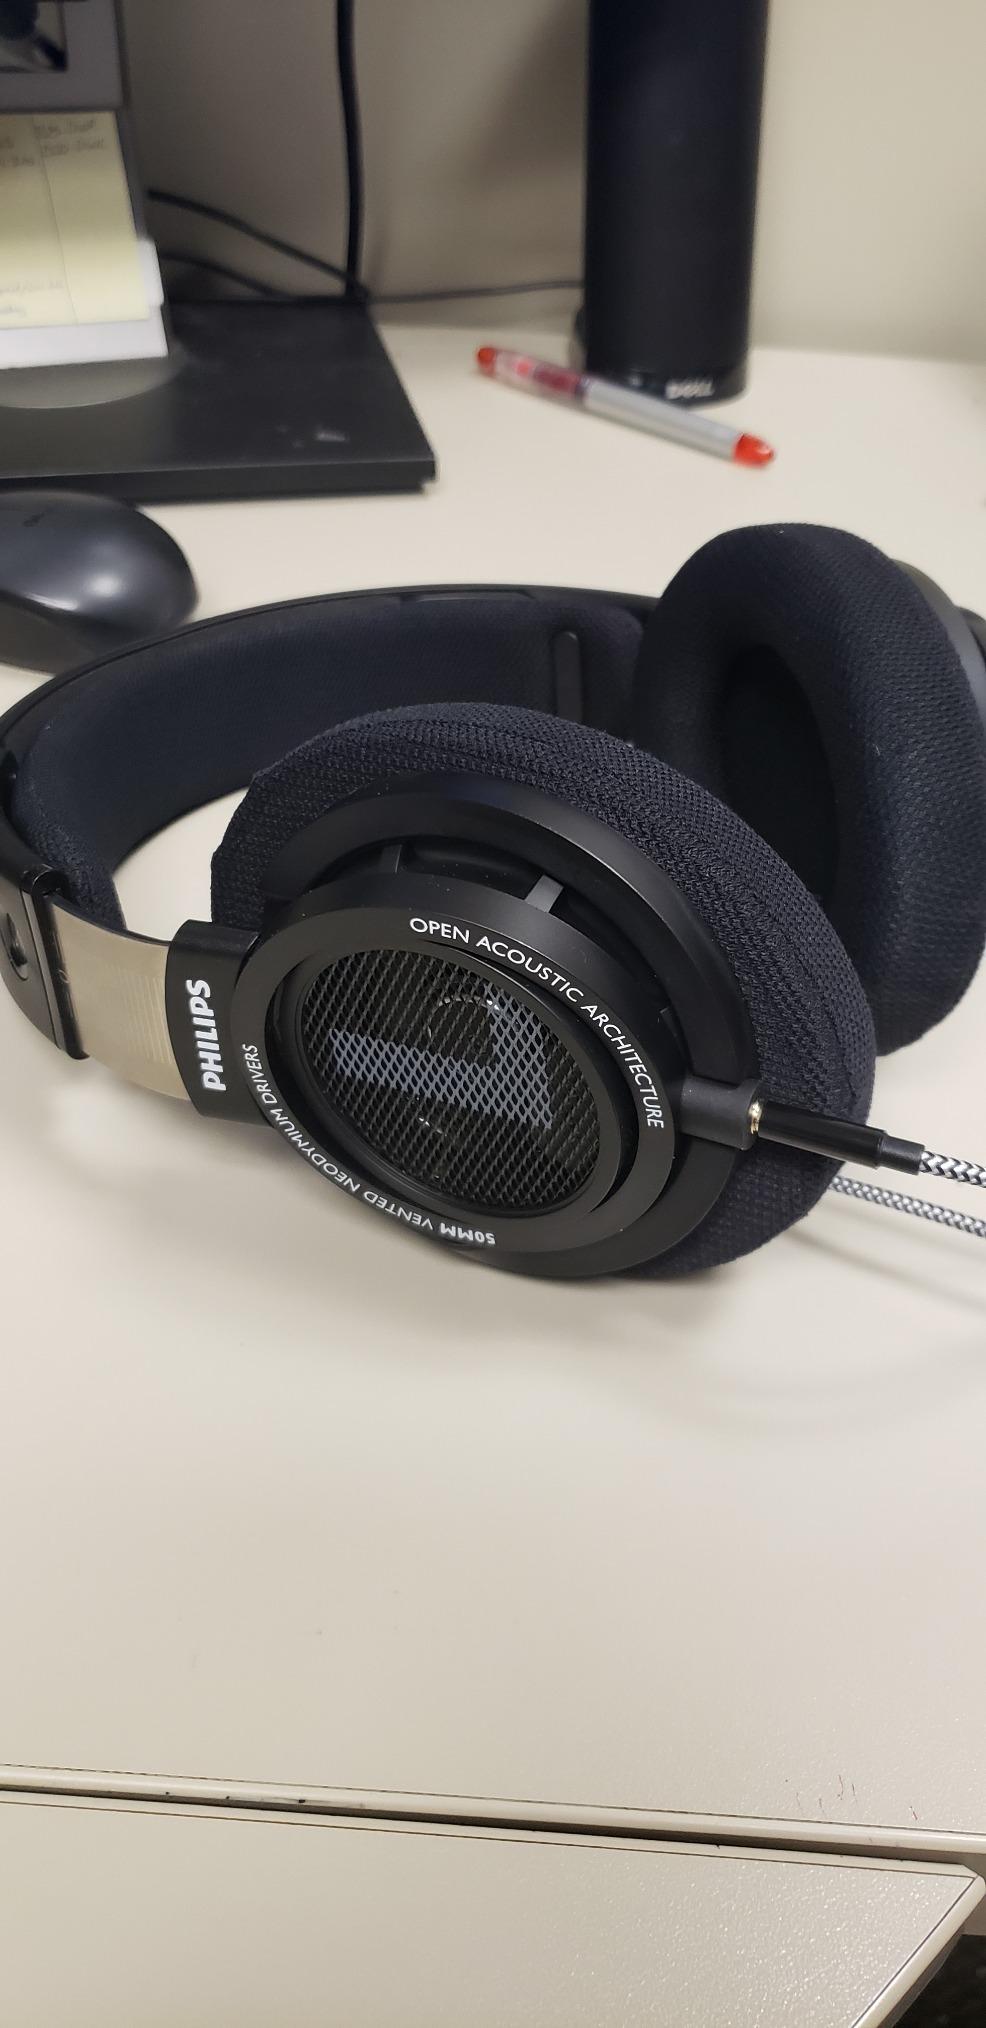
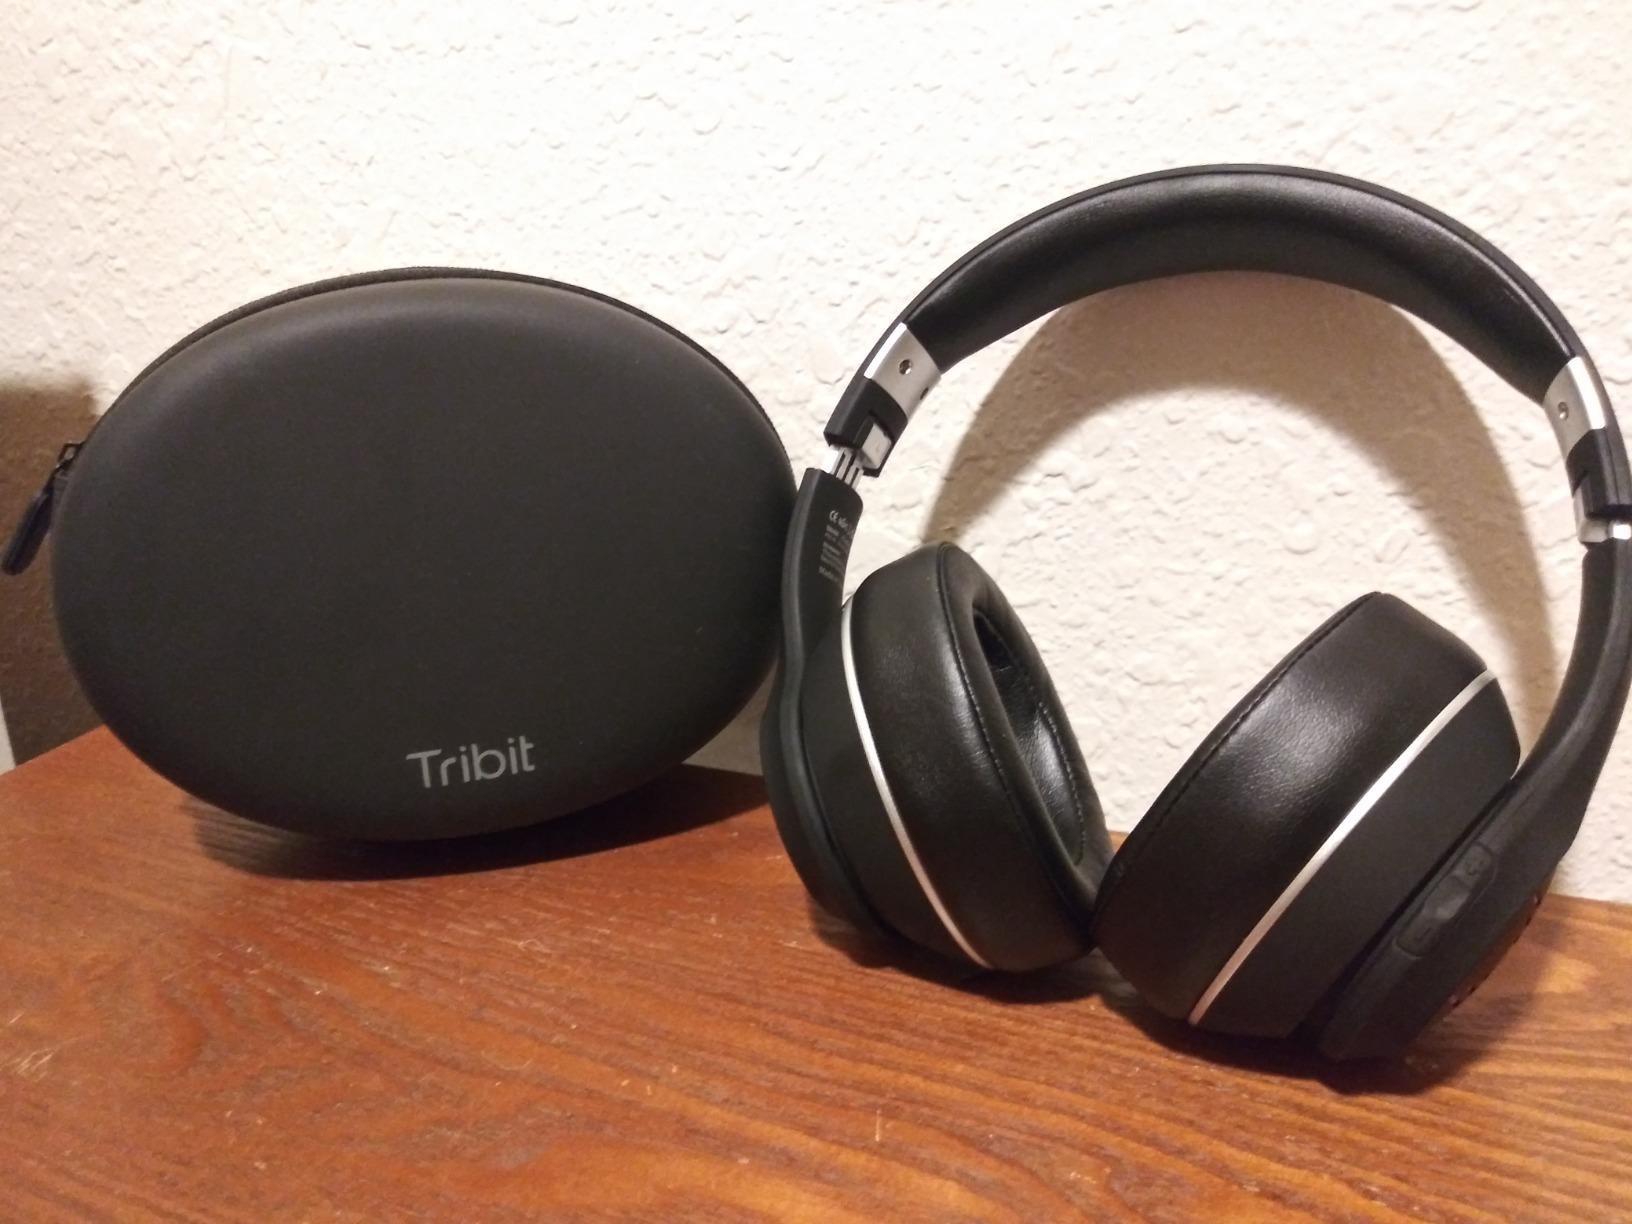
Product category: headphones
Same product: no